Young grab

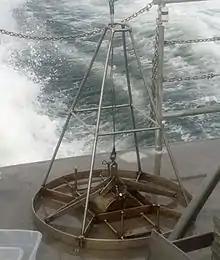
Open Young Grab

The Young grab, or the Young modified Van Veen grab sampler is an instrument to sample sediment in the ocean. It is a modified version of the Van Veen grab sampler, with a clamshell bucket made out of stainless steel mounted to a supporting frame. The sampling area extracted with this instrument can vary depending on its size. With the modifications this version of the Van Veen grab sampler is heavier than the traditional version. The frame allows for better stability and level sampling. Weights can be attached to the frame to ensure the bucket grabs sufficient sediment, or skids to ensure the gear does not sink too deep in soft sediments.